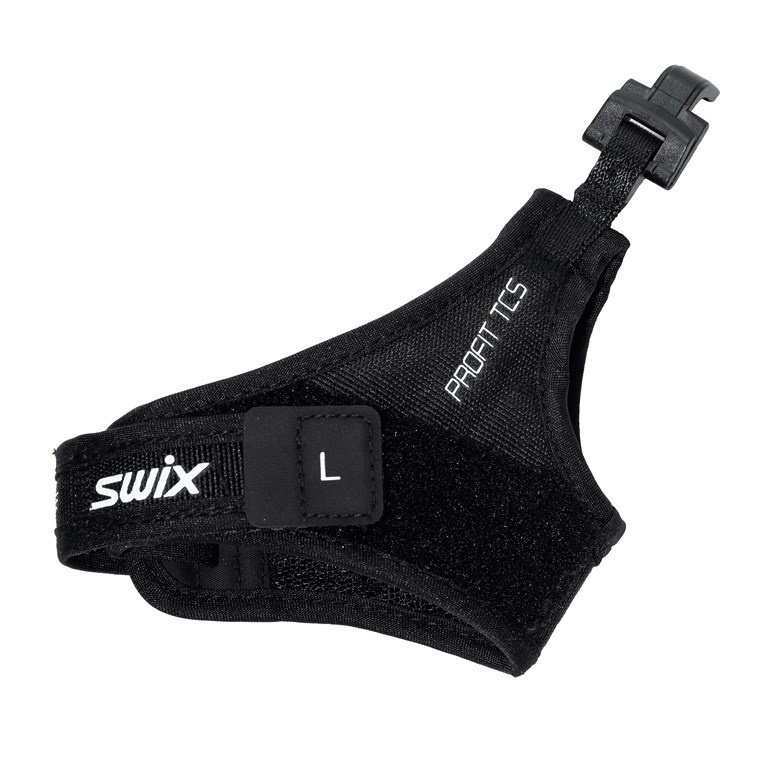
Swix Pro Fit TCS Quick Release Strap Medium
Brand: Swix
This strap provides the perfect combination of performance and comfort. Strong nylon outer material and 3D-mesh inside. No stretch and no hard spots. Quick release retainer for easy connection and disconnection. Swix TCS system makes it fast and easy to change straps. Fits all poles with Swix TCS system. *Sold as pairs
Category: Sporting Goods > Outdoor Recreation > Winter Sports & Activities > Skiing & Snowboarding > Ski Binding Parts > Ski Binding Straps